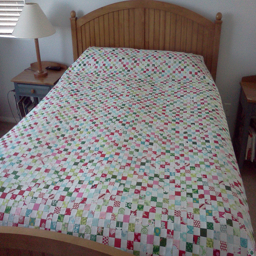
A bed topped in a green and red checkered blanket.
A bedside table next to a bed with a quilted bed spread.
A checkered colorful quilt is spread nicely over a bed.
A neat big bed with a square design for the bed cover.
A bed with table and lamp and a window.